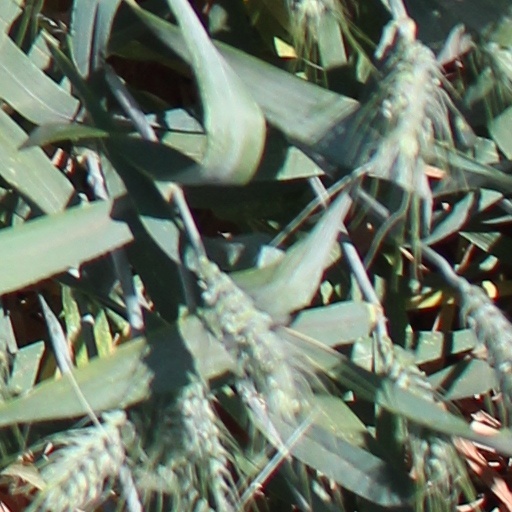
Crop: wheat